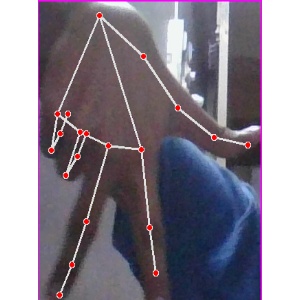
अक्षर: ग